Askham Bryan

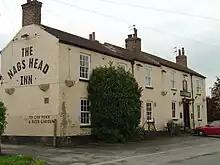
The Nag's Head Pub

The soil in and around the village is composed chiefly of gravel and clay. The village consists of two main streets, Main Street and Askham Fields Lane, which are surrounded by closes and cul-de-sacs. There is a small duck pond opposite the church which was believed to have been dug as part of a medieval drainage system. Several species of waterbirds, including mallard, moorhen and the Canada goose have been seen on and around the pond. The centre of the village is the oldest part of Askham Bryan but it also includes the 18th century Nag's Head pub, the Victorian Doctor's House and the old school, which was closed in the 1960s when it merged with St. Mary's C. of E. Primary School in Askham Richard. The Village Hall was built in 1836 and is a former Methodist Chapel.